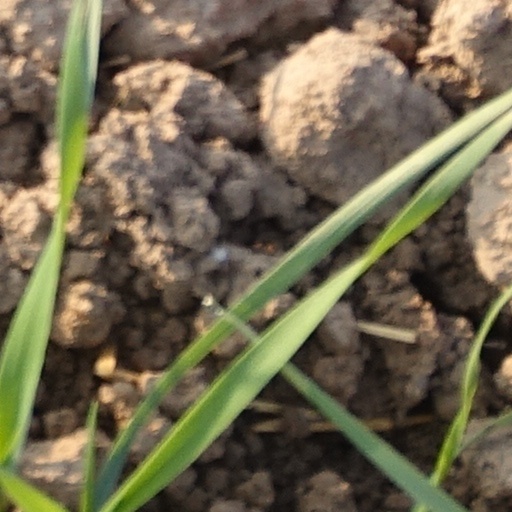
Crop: wheat